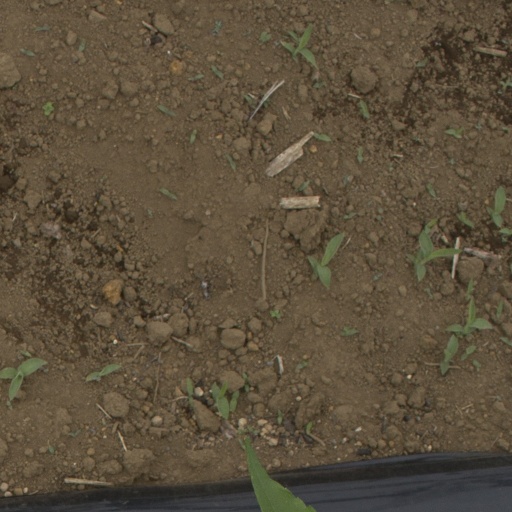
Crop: Jerusalem artichoke